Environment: real
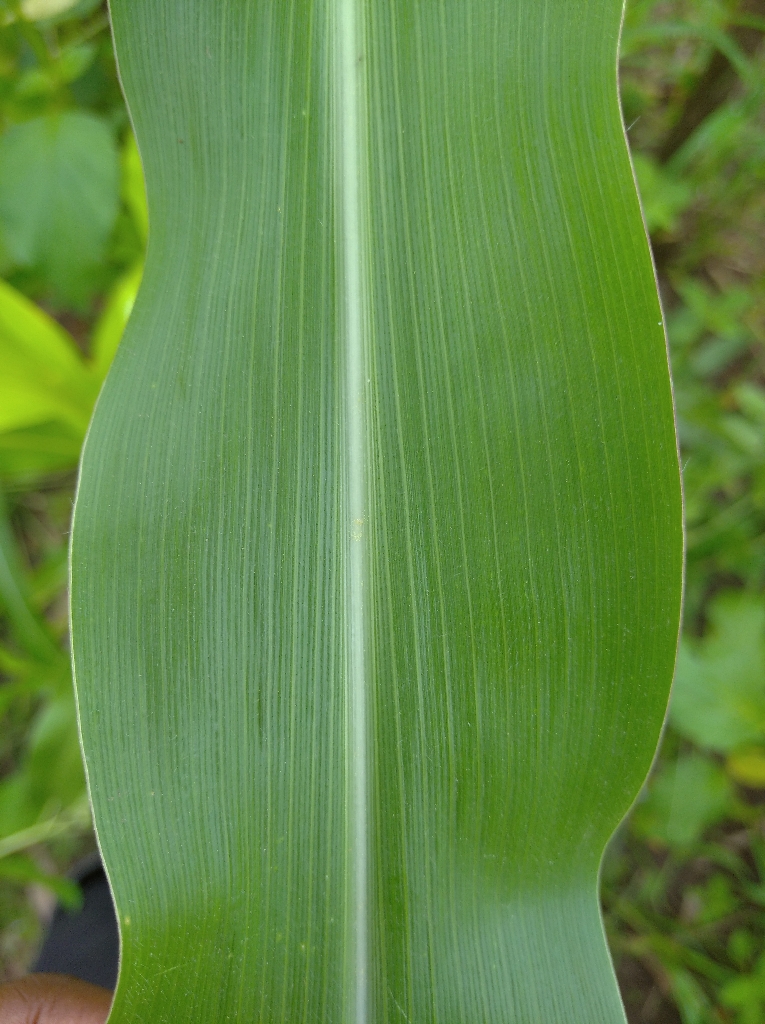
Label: healthy